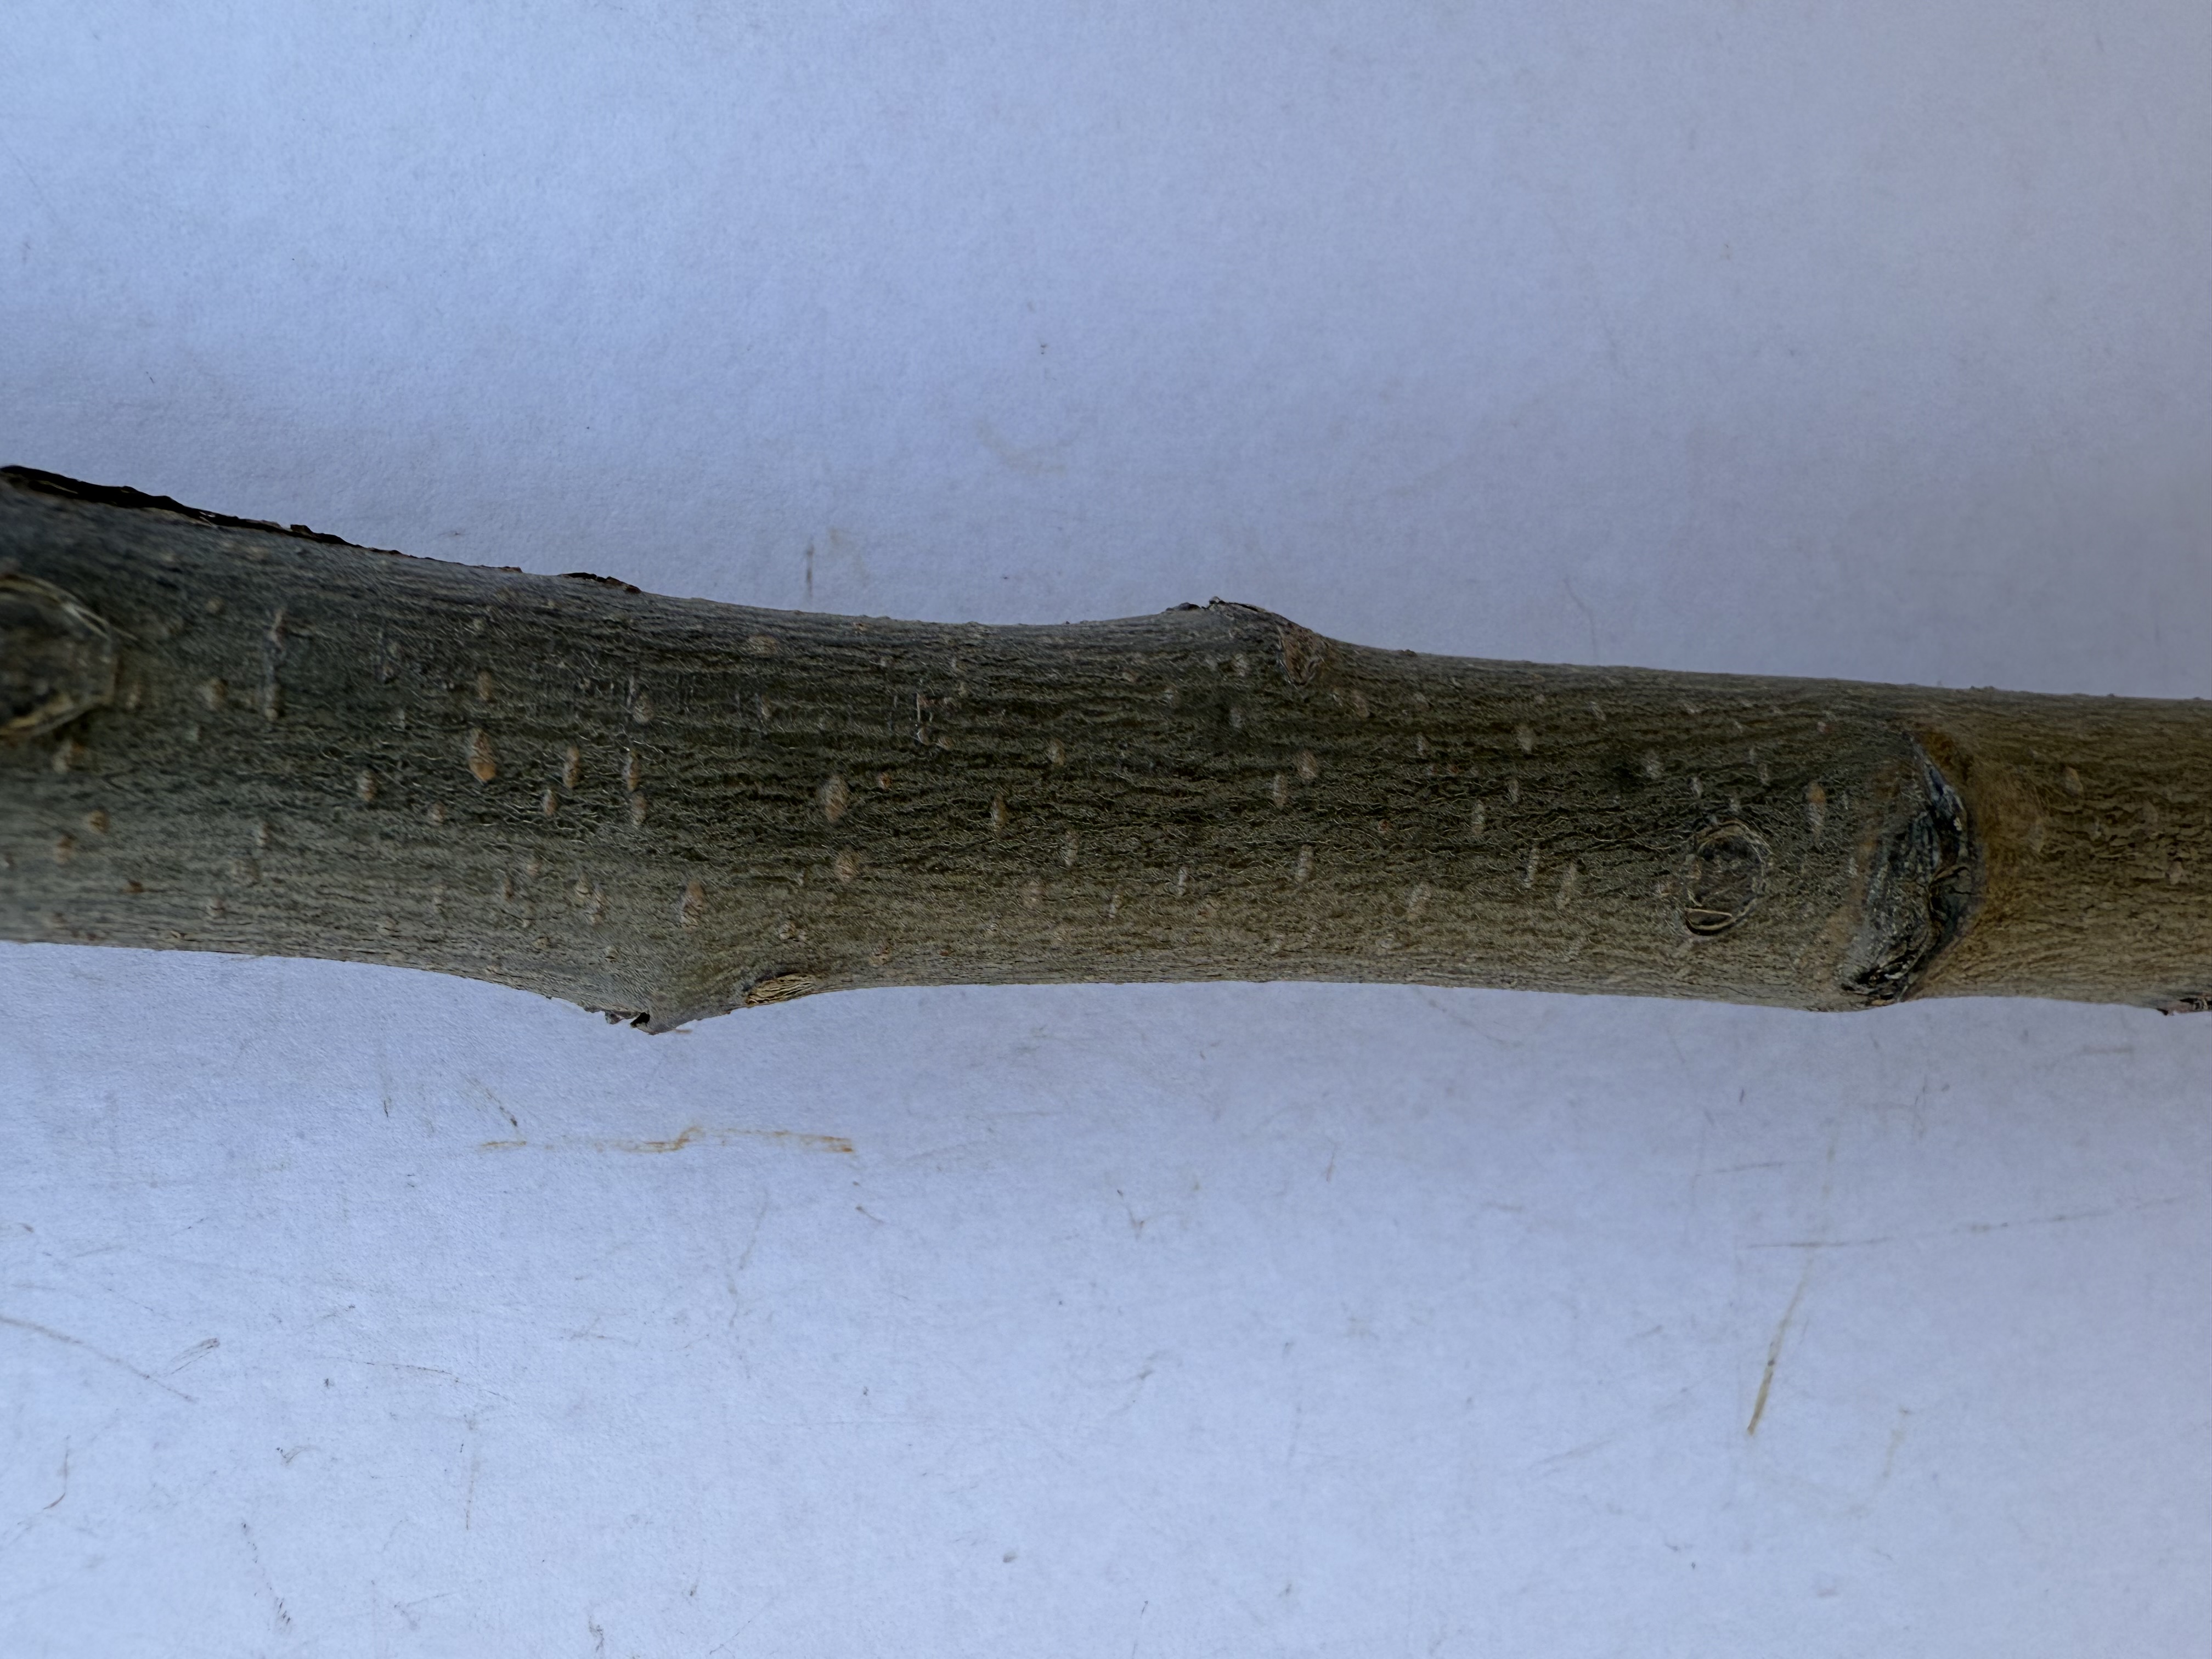
Variety: Esme Quince